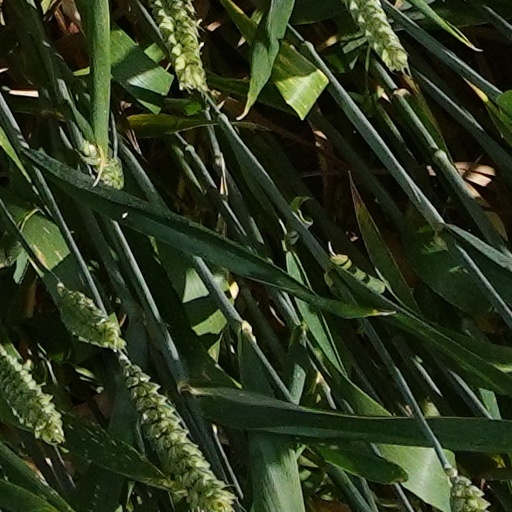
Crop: wheat